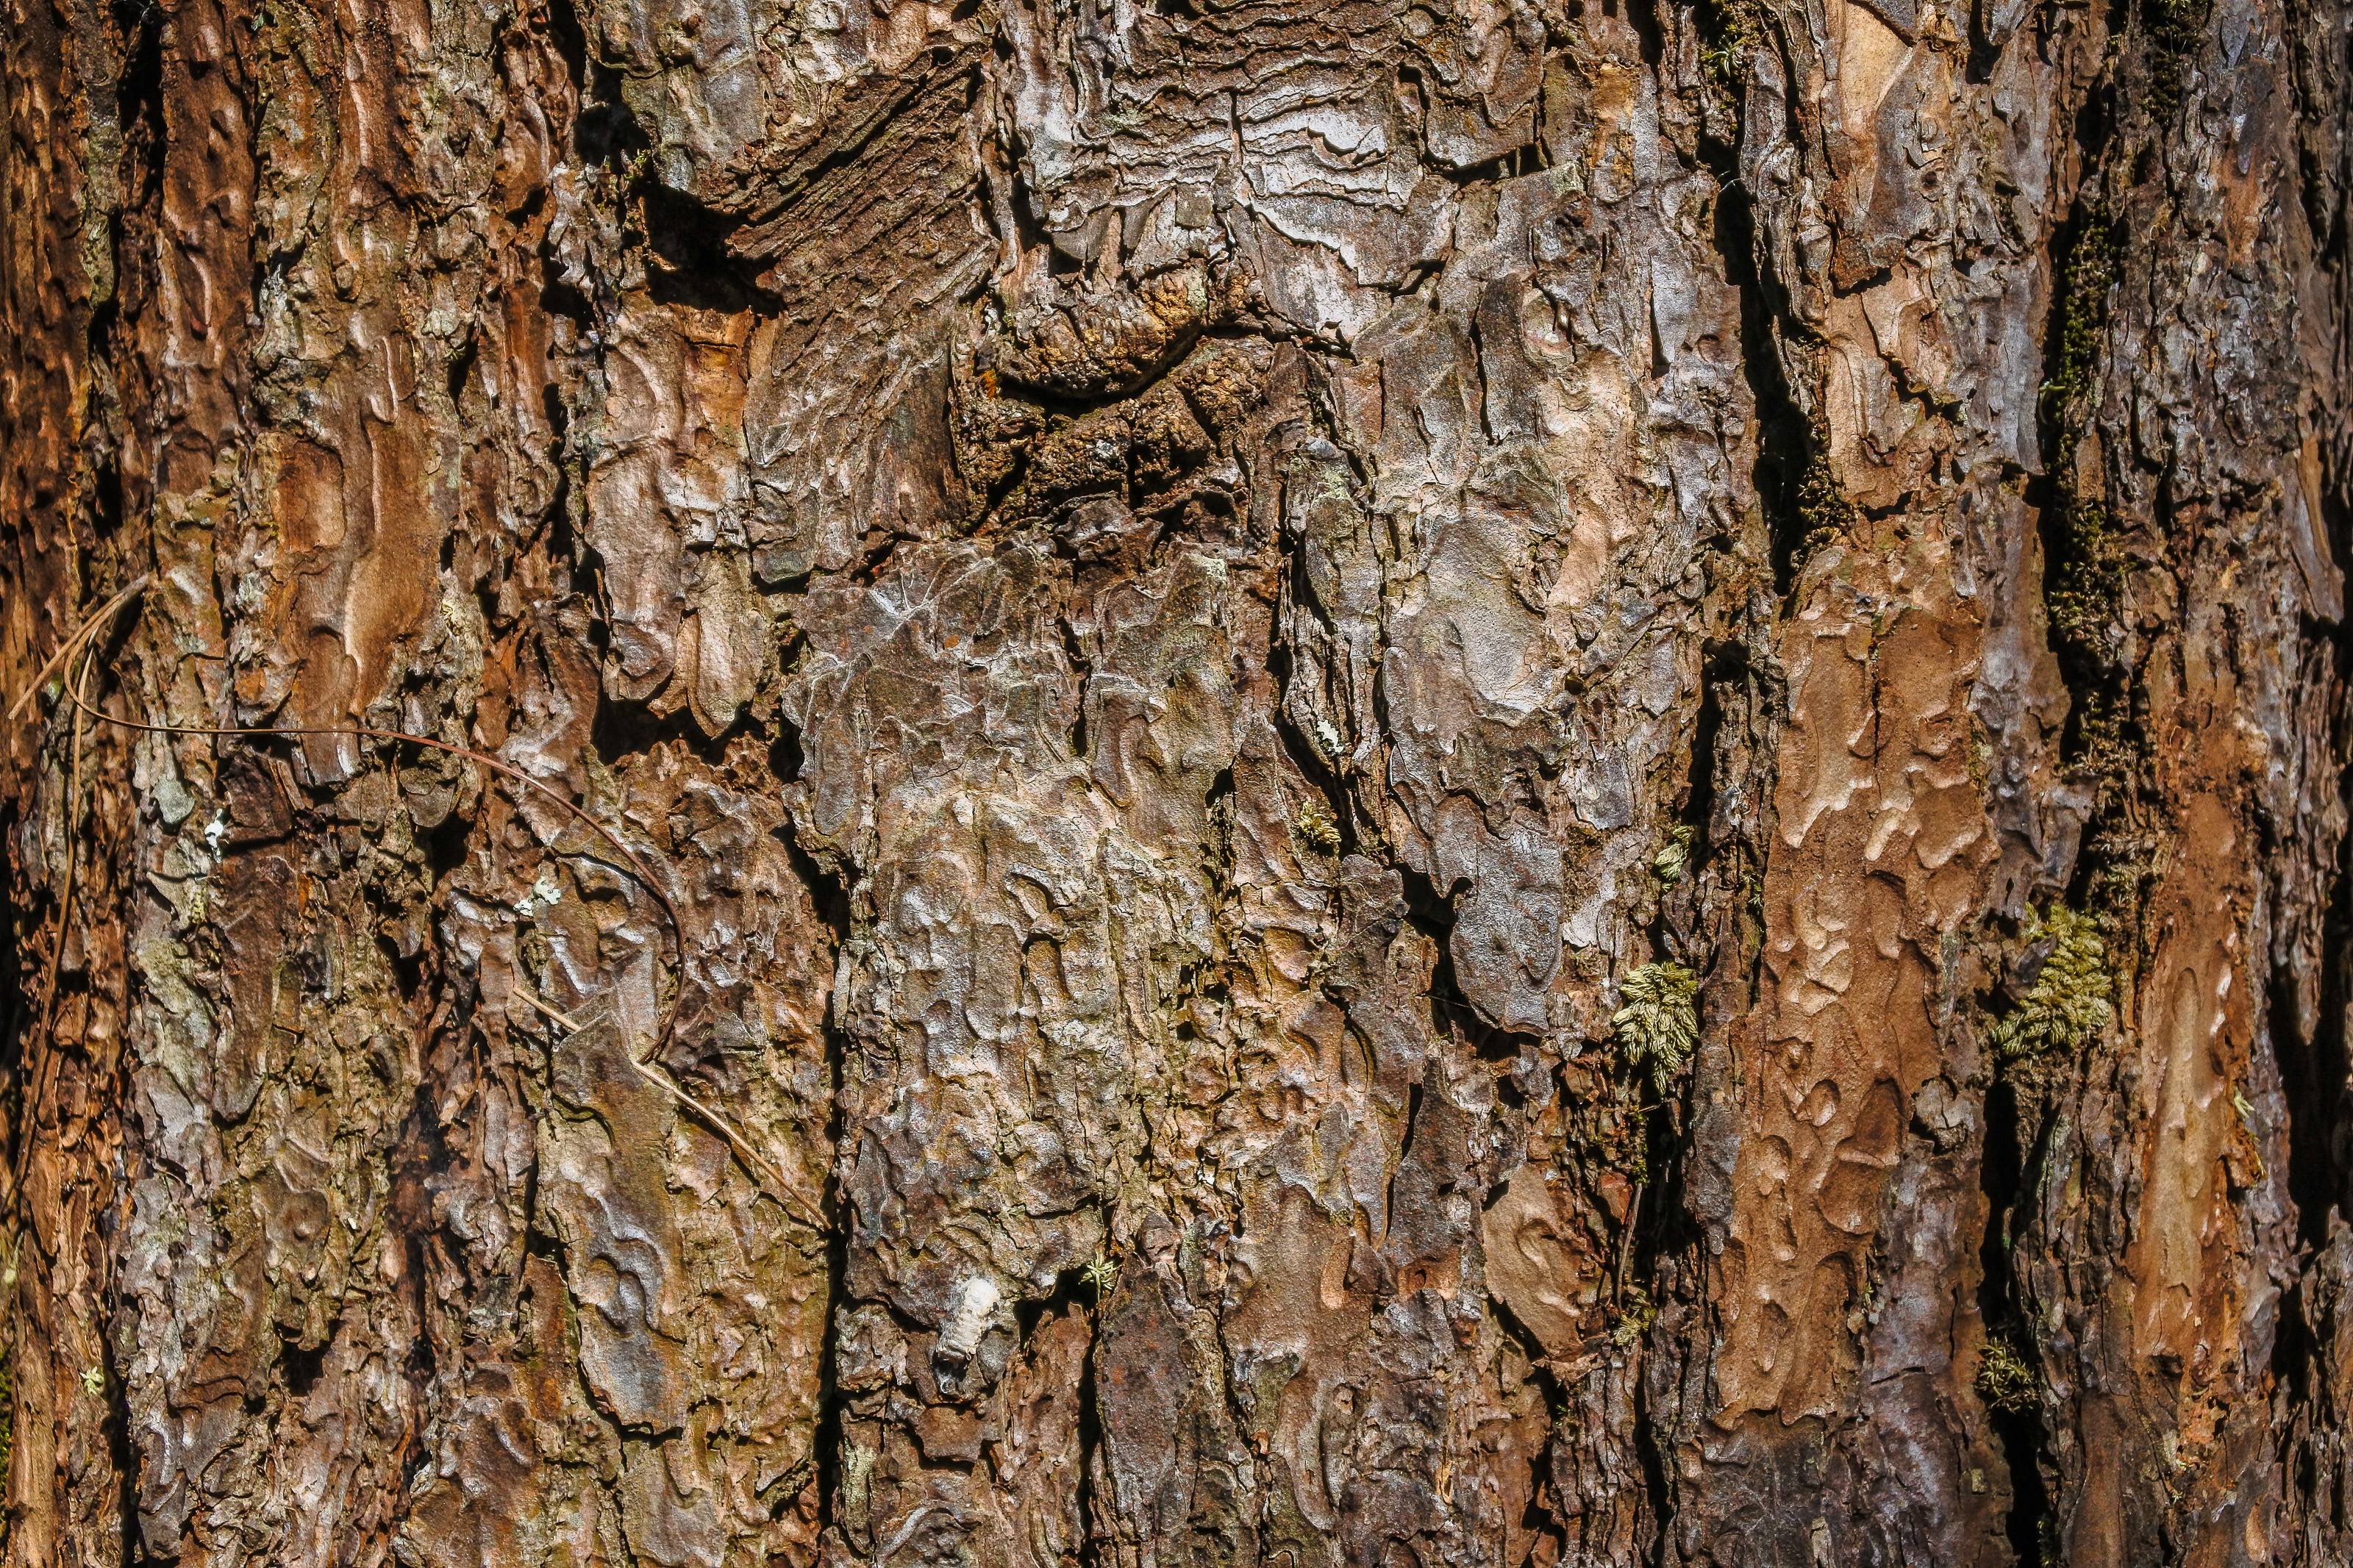
shadow, pang ung, beautiful, view, thailand, golden, maehongson, landmark, sunny, journey, natural, tree, water, camp, sunbeam, daylight, light, background, pangung, lake, fog, tent, forest, pine, winter, holiday, sun, mist, summer, gold, national park, stream, grass, national, park, green, nature, relax, shine, mae hong son, orange, outdoor, sunlight, sunset, reservoir, river, evening, travel, landscape, pang oung, shellbark hickory, trunk, sweet birch, red pine, woody plant, plant, brown, wood, American larch, formation, plant stem